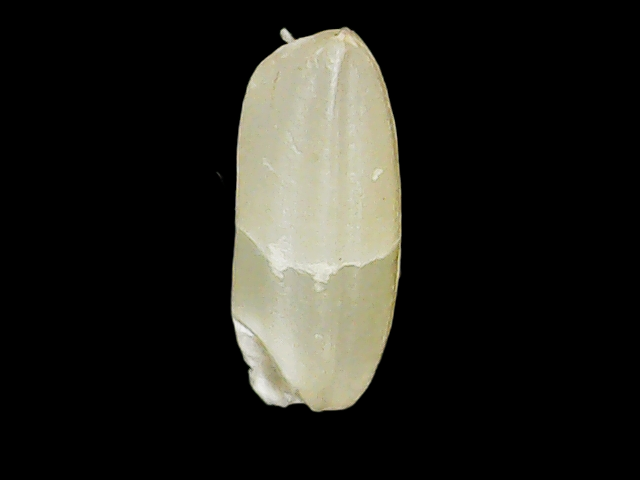
Rice variety: Binadhan23